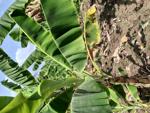
Label: segatoka